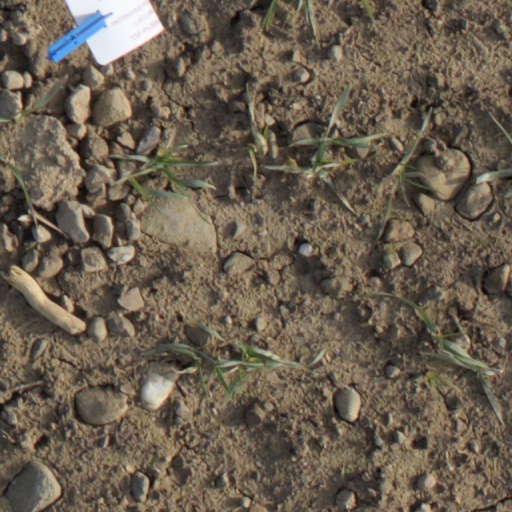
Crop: wheat